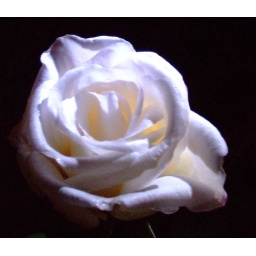
rose, night, illuminated by white LED bike torch, Fuji F11 night setting, tripod, Dec '06